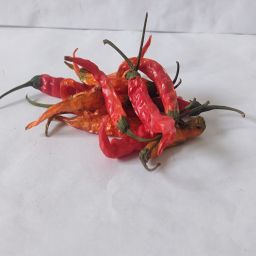
Crop: Chile Pepper
Quality: Dried